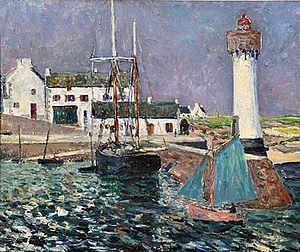
Quiberon [kibʁɔ̃] est une commune française, située dans le département du Morbihan en région Bretagne.